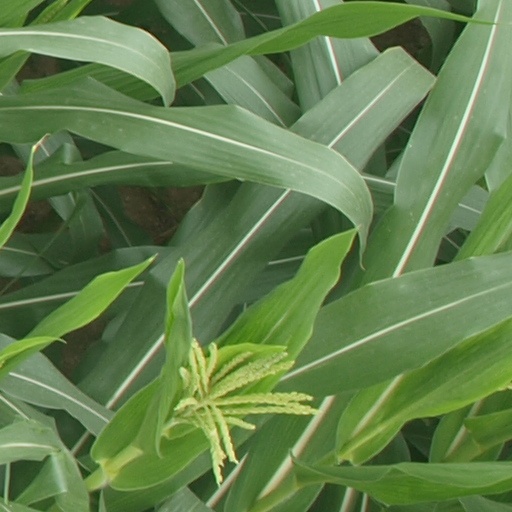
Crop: maize; corn